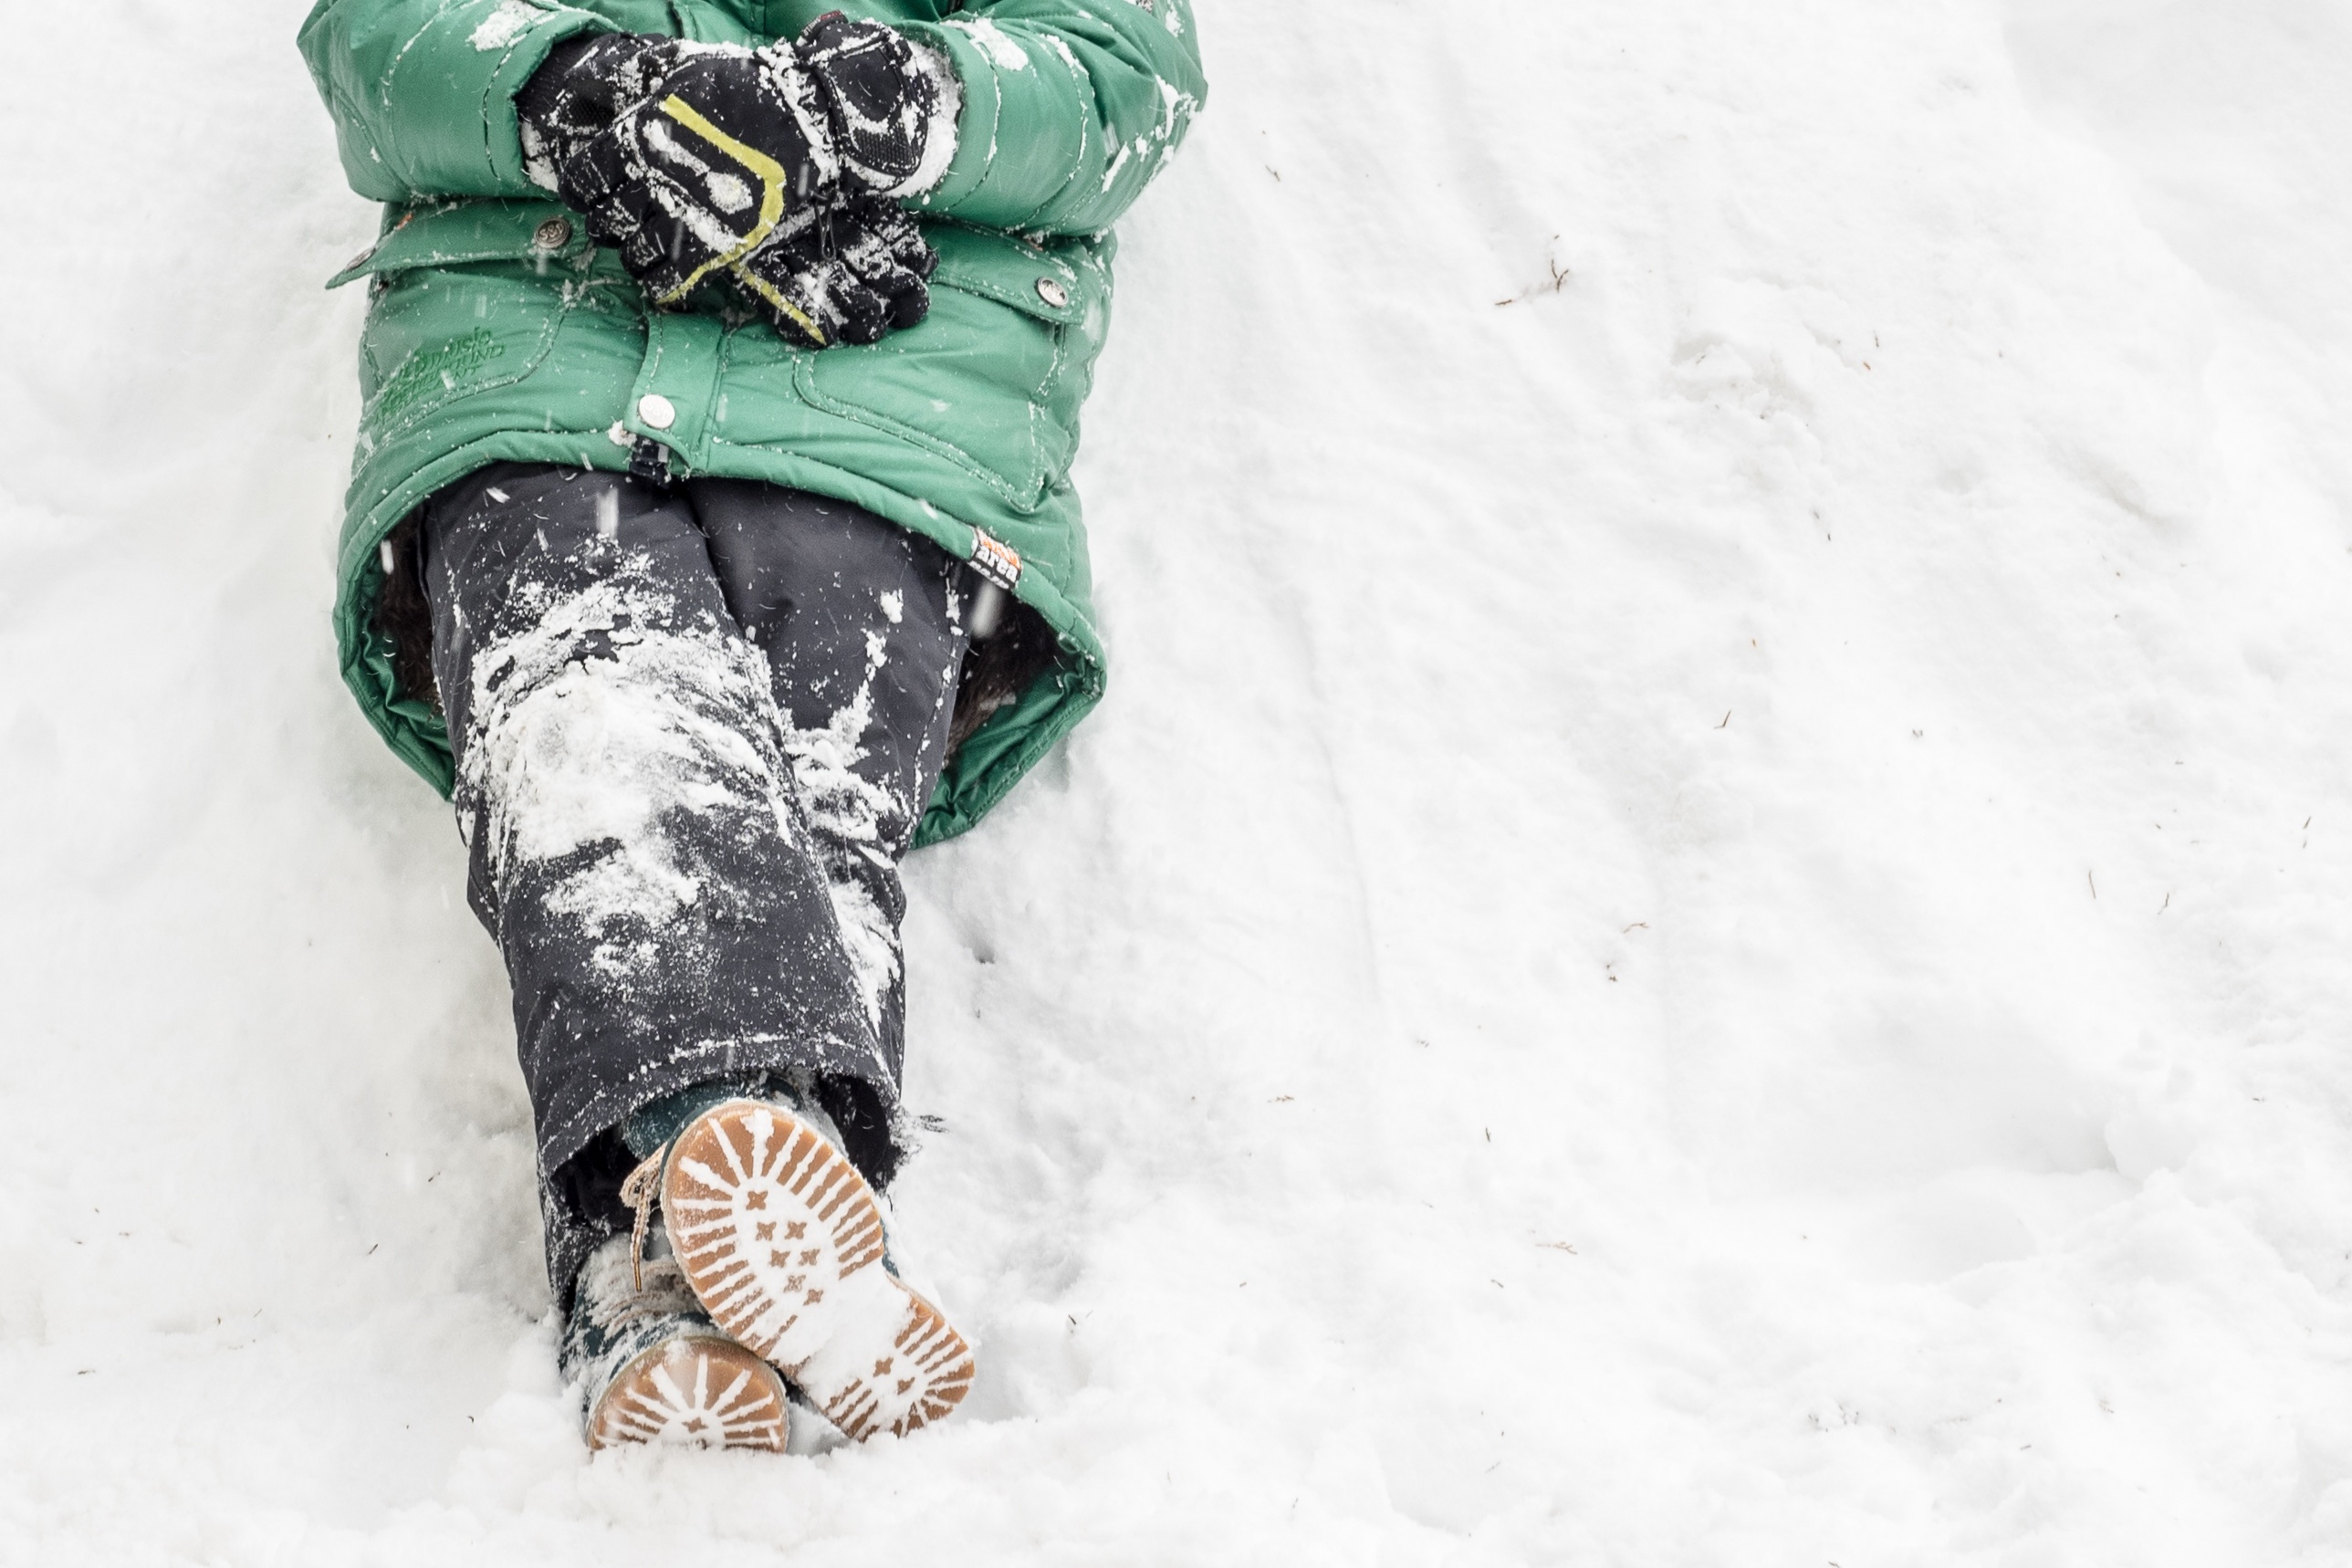
snow, cold, winter, white, play, spring, weather, child, jacket, season, footprints, shoes, fun, footwear, wintry, gloves, freezing, lust, backcountry skiiing, snow magic